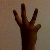
The image shows a hand gesture representing the number 6 in Indian Sign Language.